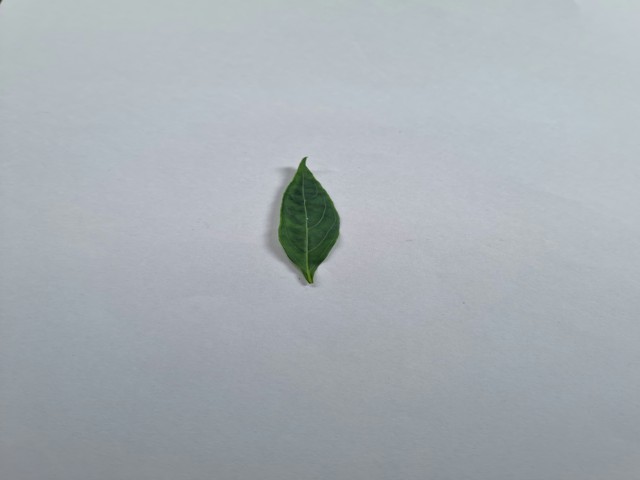
Plant: kalomegh